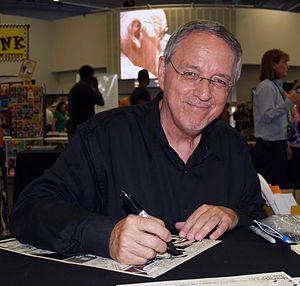
Mike Zeck est un dessinateur de comics américain, né le 6 septembre 1949 à Greenville, Pennsylvanie.